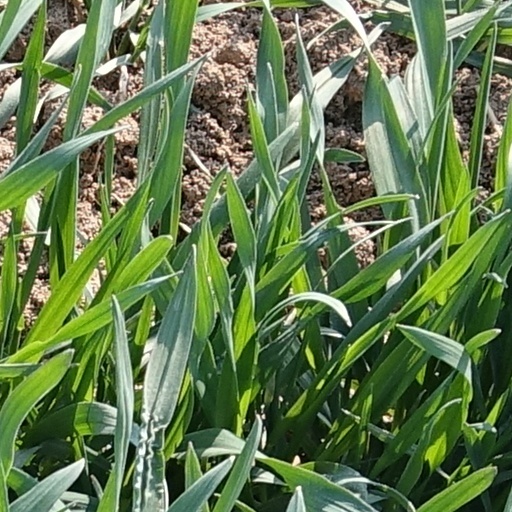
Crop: wheat